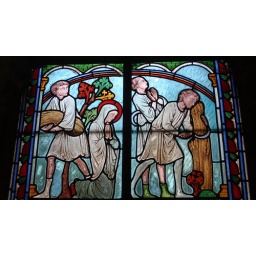
Stained glass window at Notre Dame Cathedral - harvesting grain in the rain